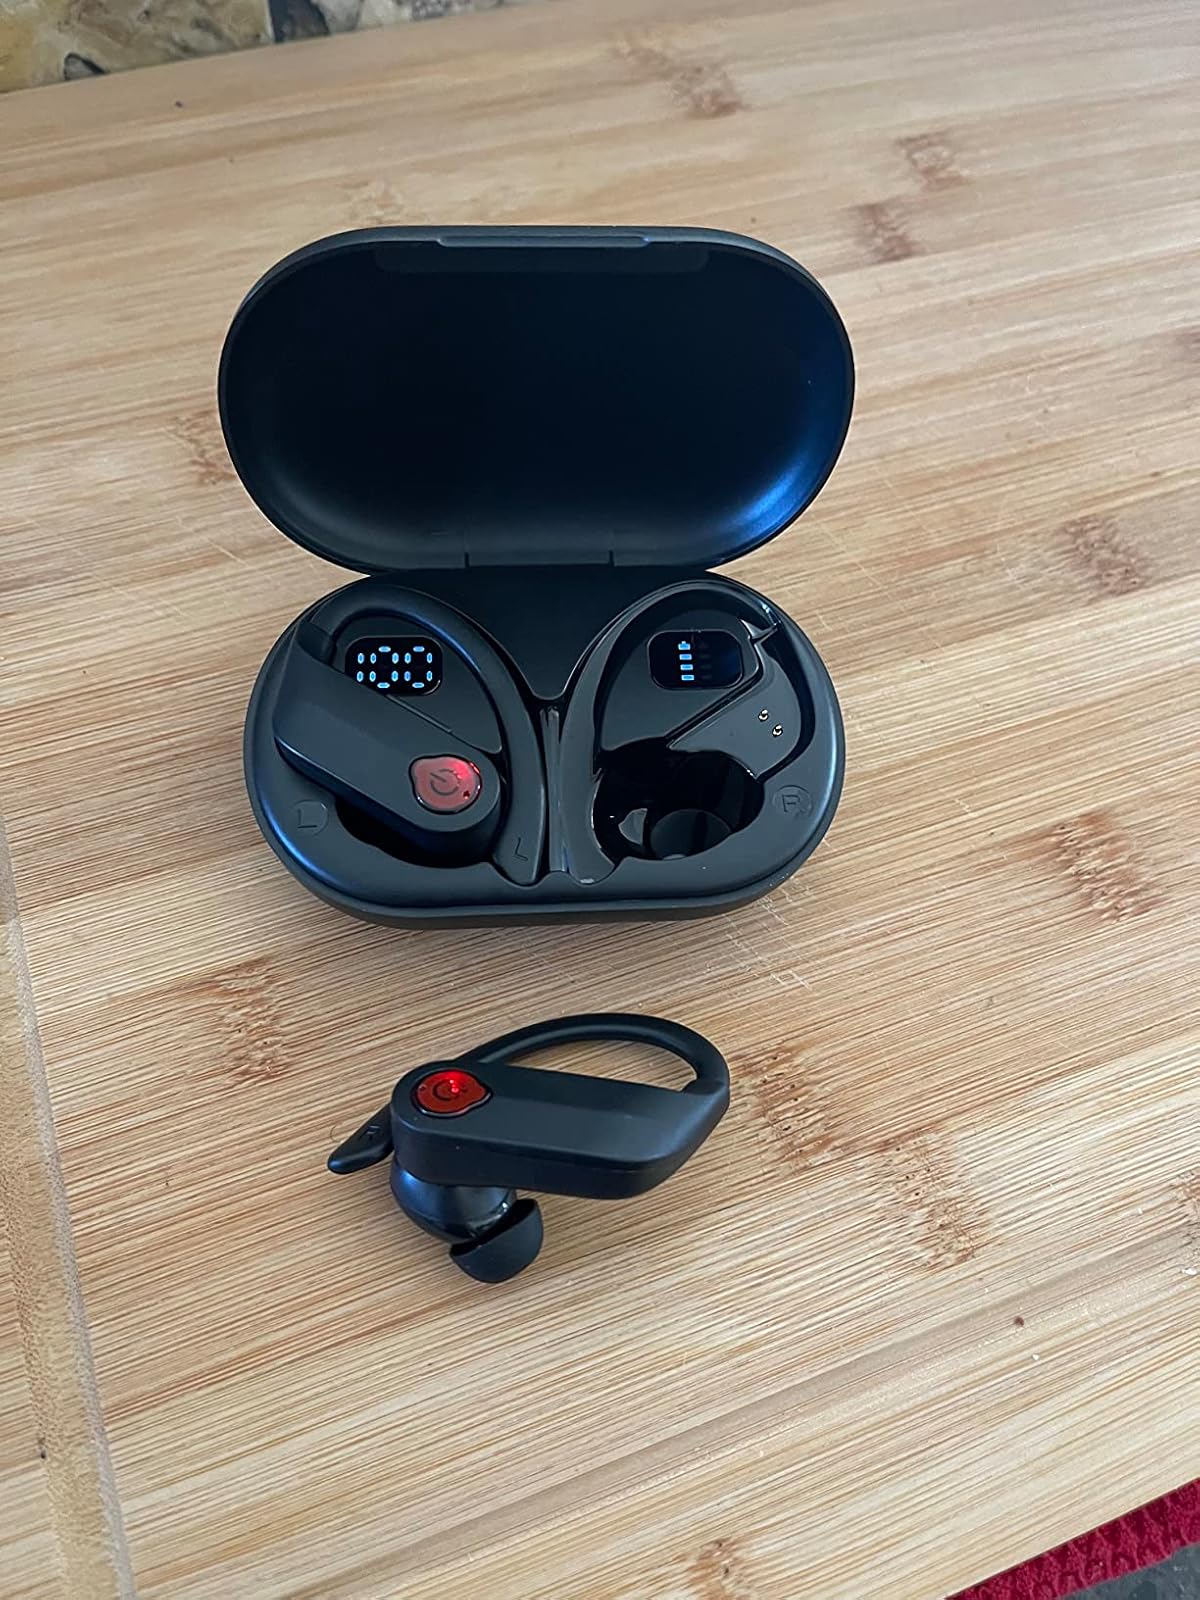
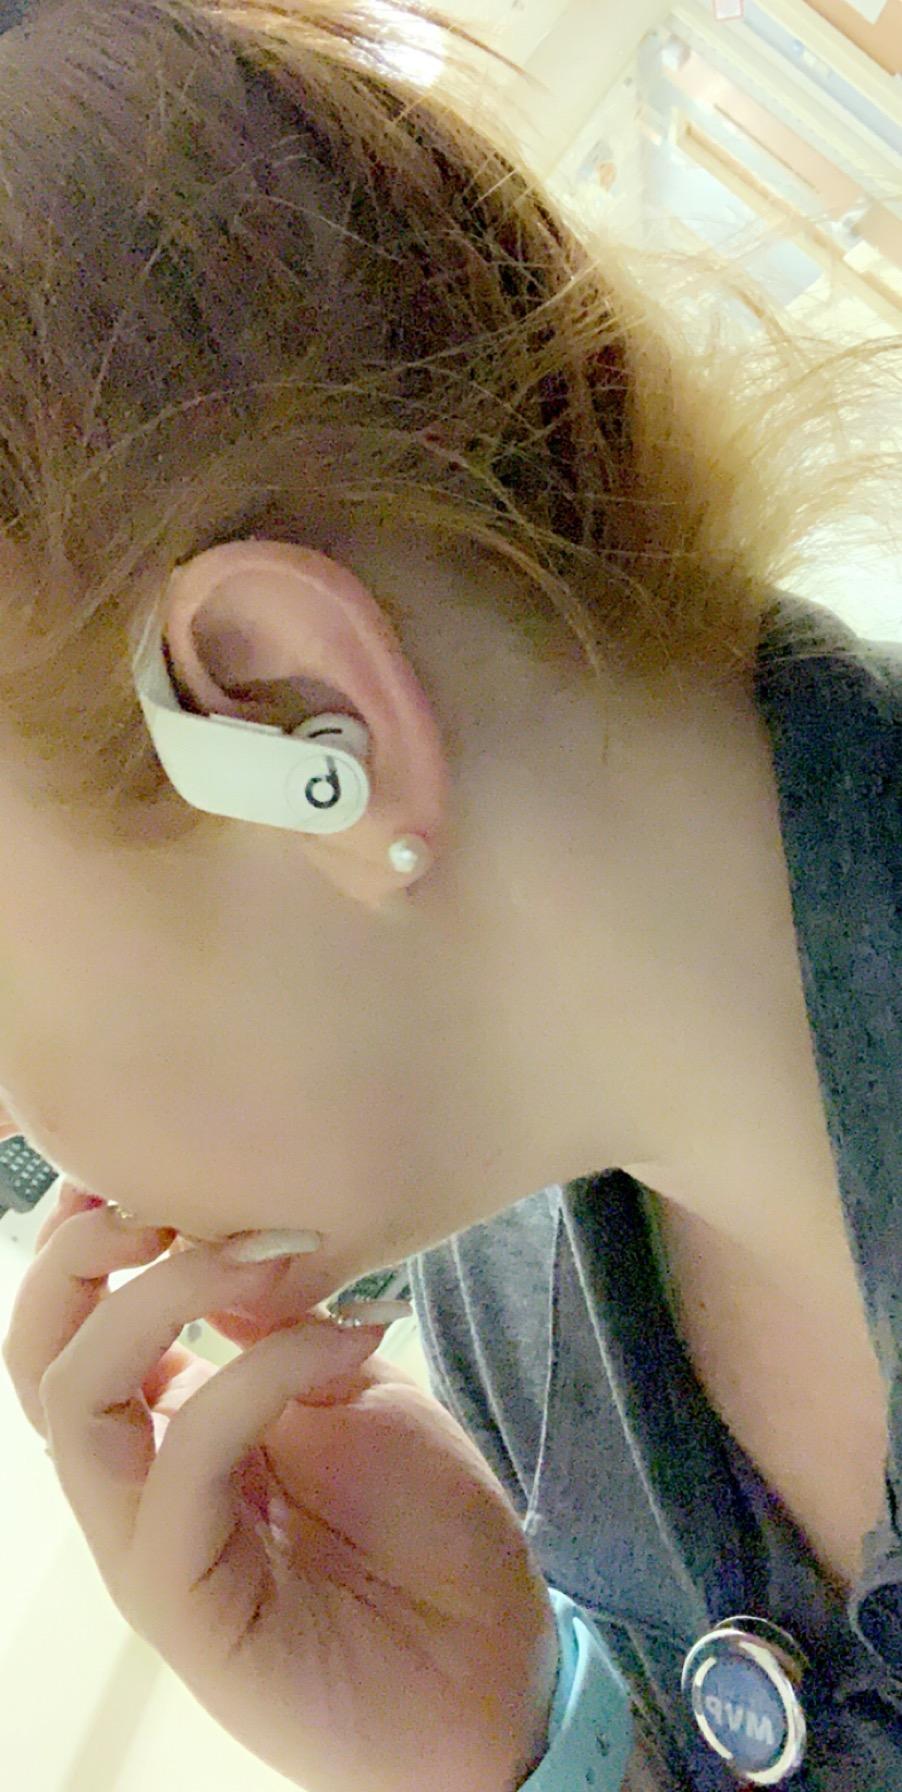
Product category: earbuds
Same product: no